Gribovsky G-11

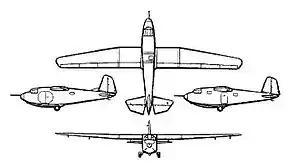

The Gribovsky G-11 was a Soviet light troop/cargo military glider of World War II.